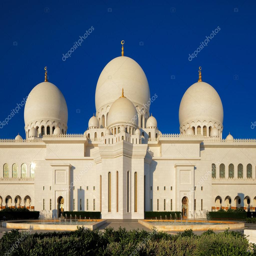
mughal structure is the largest -- stock photo #